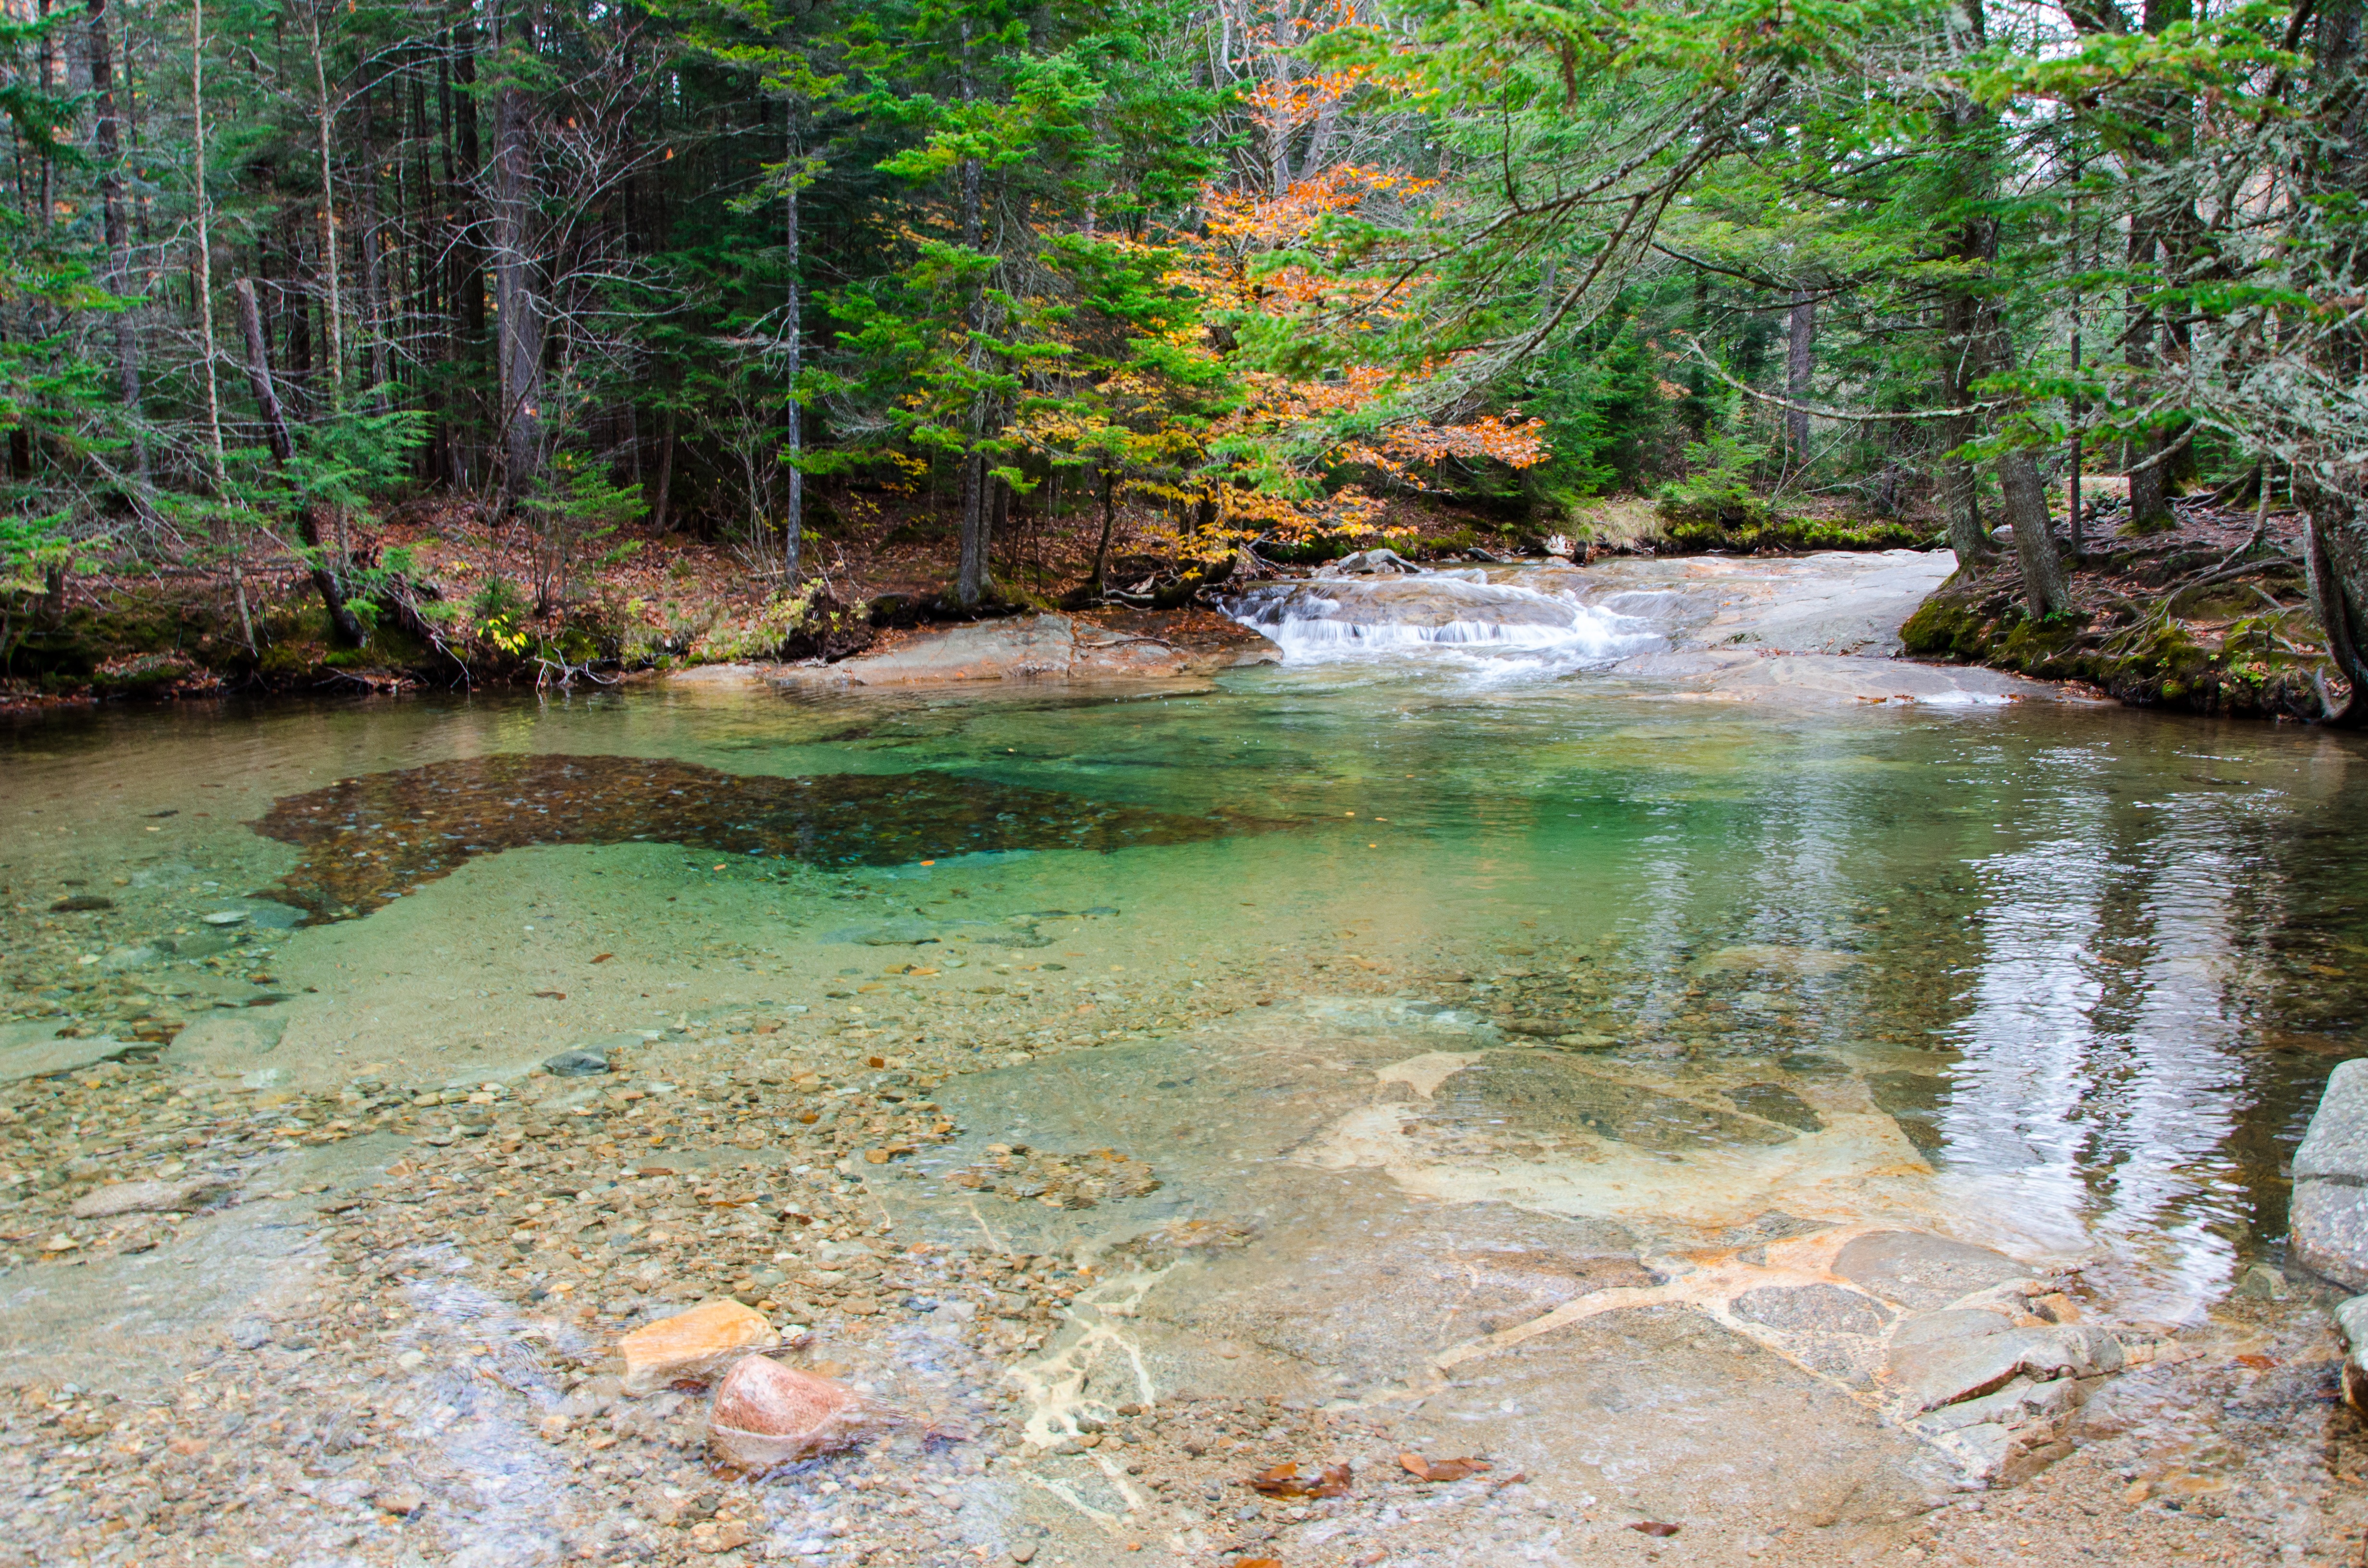
landscape, tree, water, nature, forest, rock, creek, wilderness, white, fall, view, river, valley, stone, summer, travel, foliage, stream, spring, green, cascade, flowing, scenic, color, natural, autumn, park, scenery, rapid, colorful, tourism, body of water, outdoors, woods, national, mountains, new, woodland, water feature, ecosystem, watercourse, hampshire, wadi, landform, appalachian, white mountains, geographical feature, sabbaday